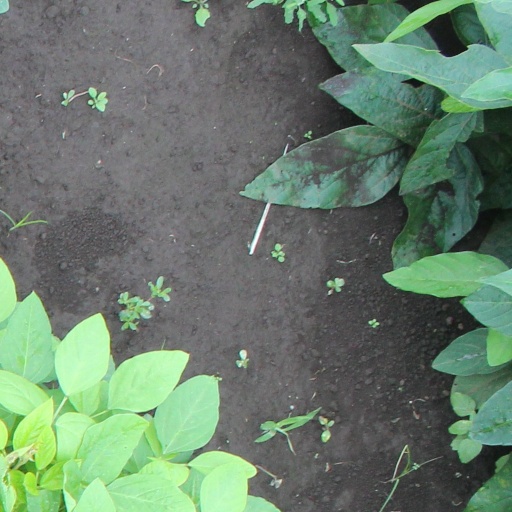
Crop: soybean